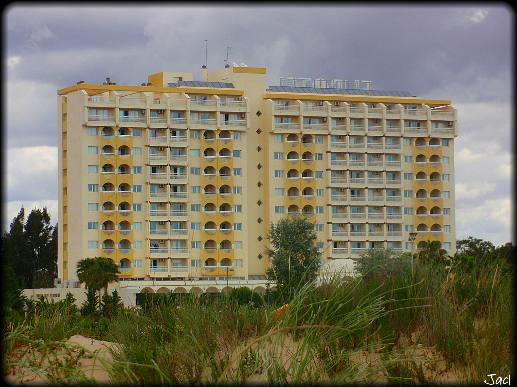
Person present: No